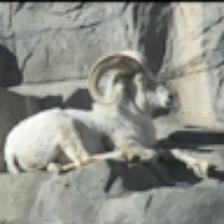
Label: NonHuman